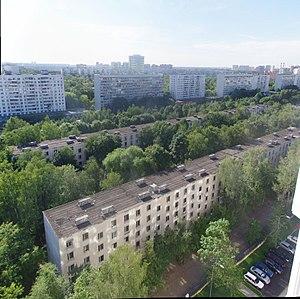
Moscou est la capitale de la Russie et compte environ douze millions six cent mille habitants intra muros sur une superficie de 2 510 km² ce qui en fait la ville la plus peuplée à la fois du pays et d'Europe. Sur le plan administratif Moscou fait partie du district fédéral central et a le statut de ville d'importance fédérale qui lui donne le même niveau d'autonomie que les autres sujets de la Russie. Elle est quasiment enclavée dans l'oblast de Moscou, mais en est administrativement indépendante. Ses habitants sont les Moscovites. Moscou se situe dans la partie européenne de la Russie au milieu d'une région de plaine. Sa latitude élevée lui vaut un climat froid et continental. Le Kremlin, son cœur historique, est édifié sur une colline qui domine la rive gauche de la rivière Moskova.